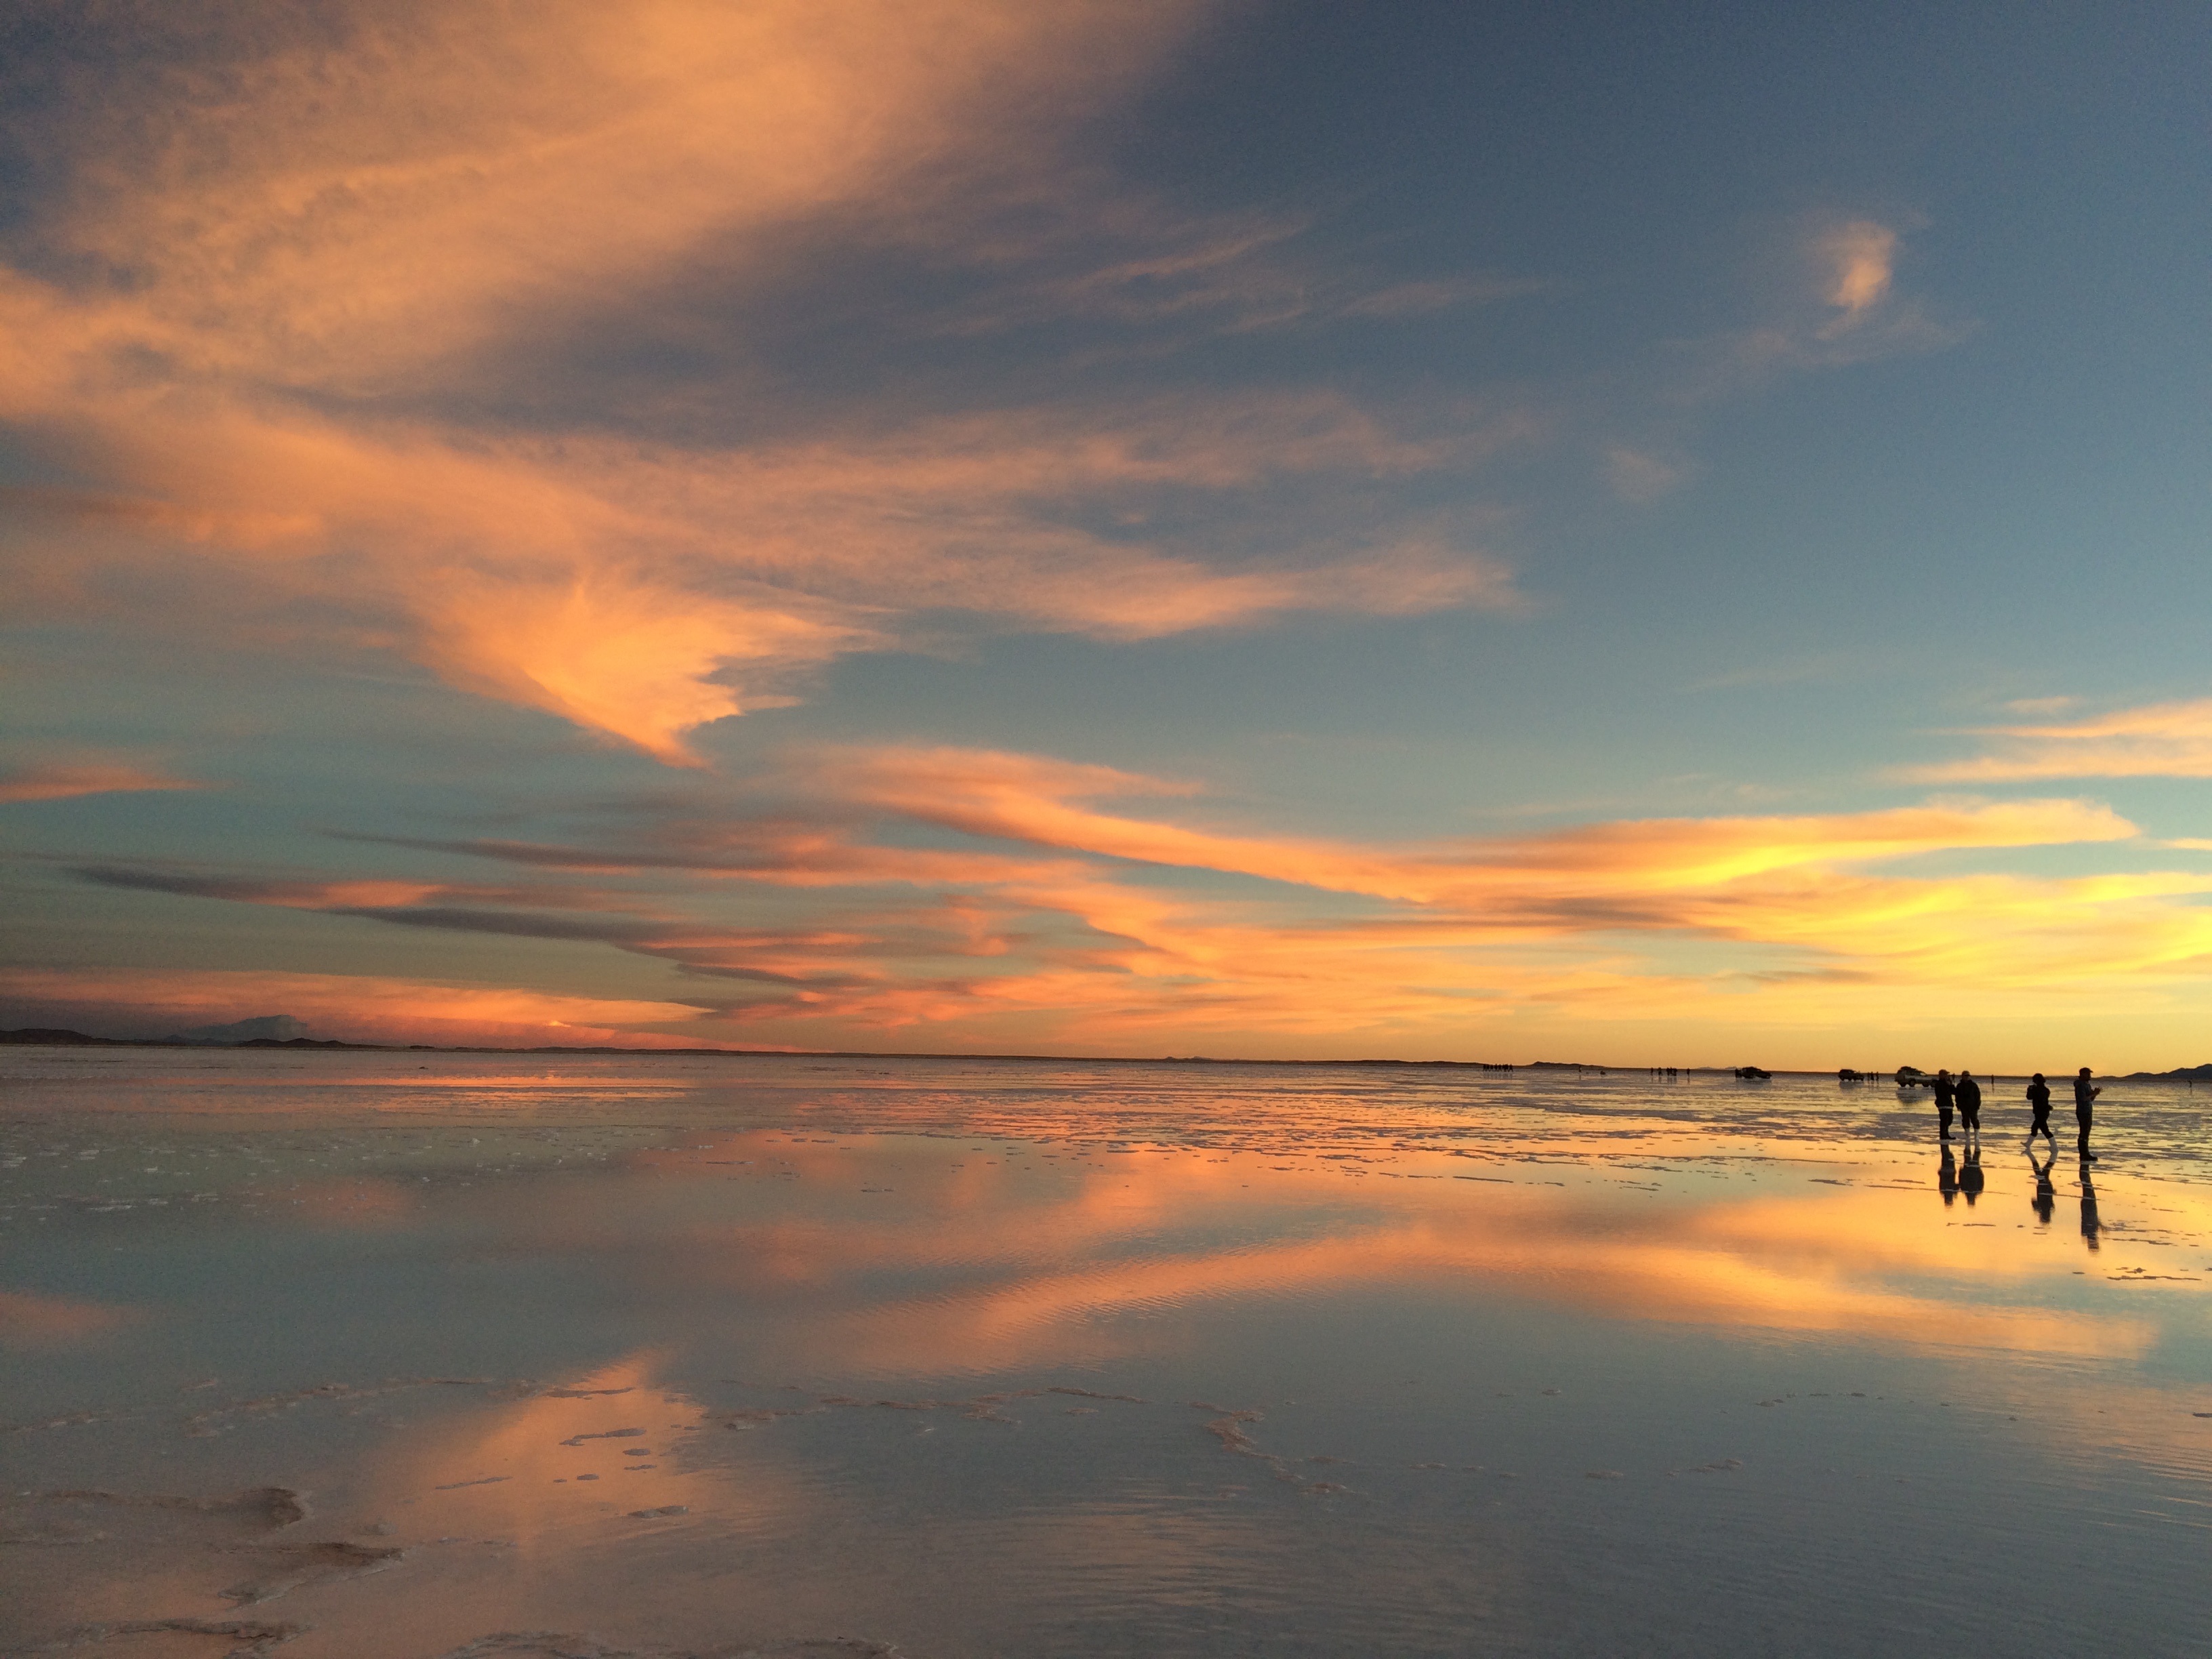
beach, sea, coast, ocean, horizon, cloud, sky, sun, sunrise, sunset, sunlight, morning, shore, wave, lake, dawn, atmosphere, dusk, evening, reflection, afterglow, at dusk, red sky at morning